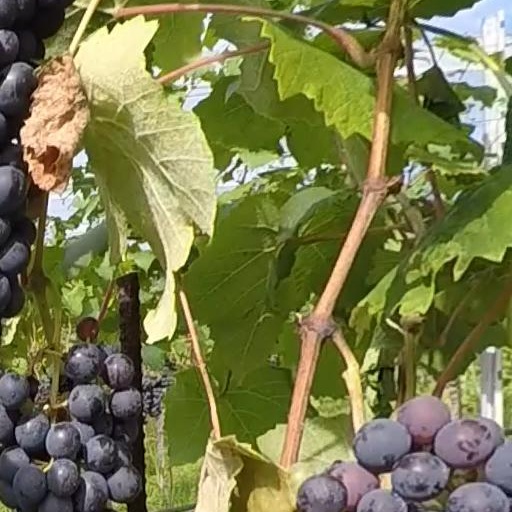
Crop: grape